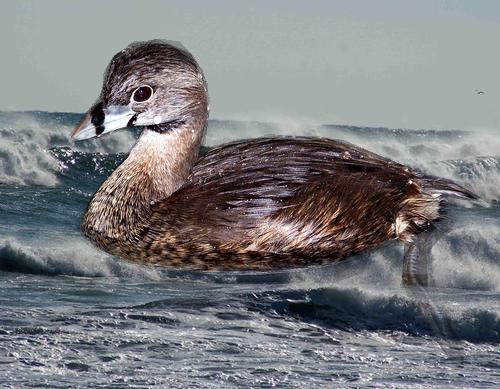
Bird species: Pied_billed_Grebe
Bird type: waterbird
Background: water